Gwyn Prosser

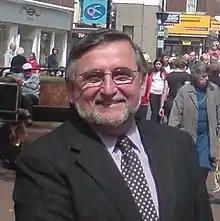
Prosser in 2008

Gwynfor Matthews Prosser (born 27 April 1943) is a British politician and engineer who served as Member of Parliament (MP) for Dover from 1997 to 2010. A member of the Labour Party, he worked as a marine engineer and served on Dover District Council and Kent County Council prior to his election to Parliament.